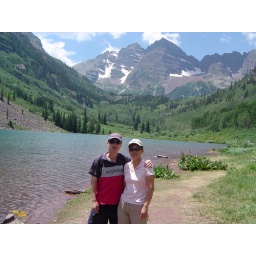
This lake is one of the most beautiful mountain lake in Colorado. It has been used in many calendars.